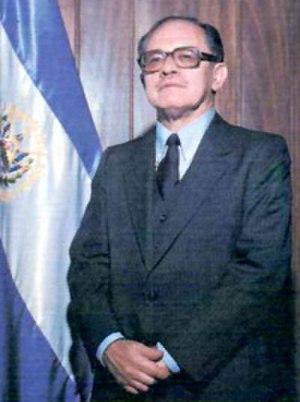
Álvaro Alfredo Magaña Borja est président du Salvador de 1982 à 1984, dans les années troubles de la guerre civile.